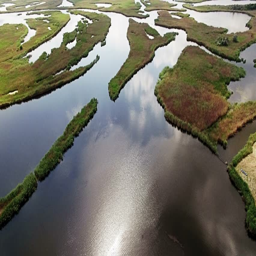
aerial view of marshy river in the forest